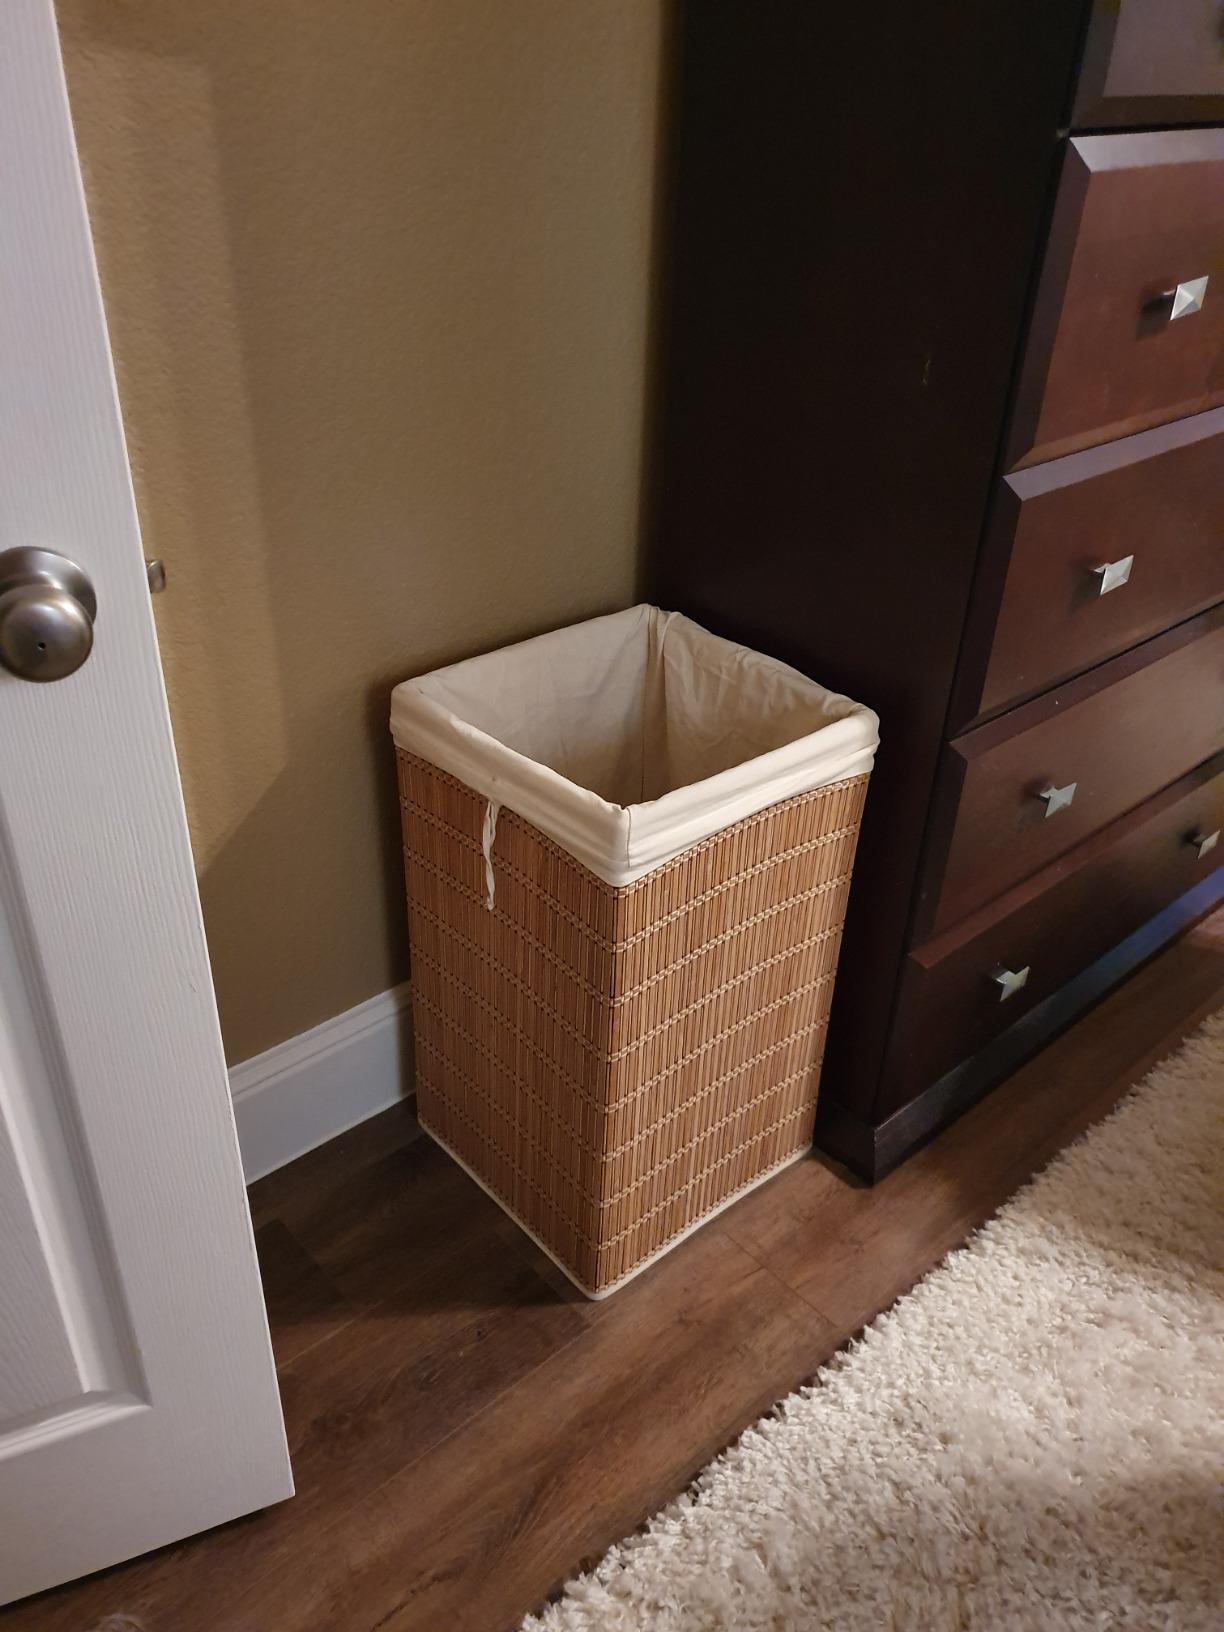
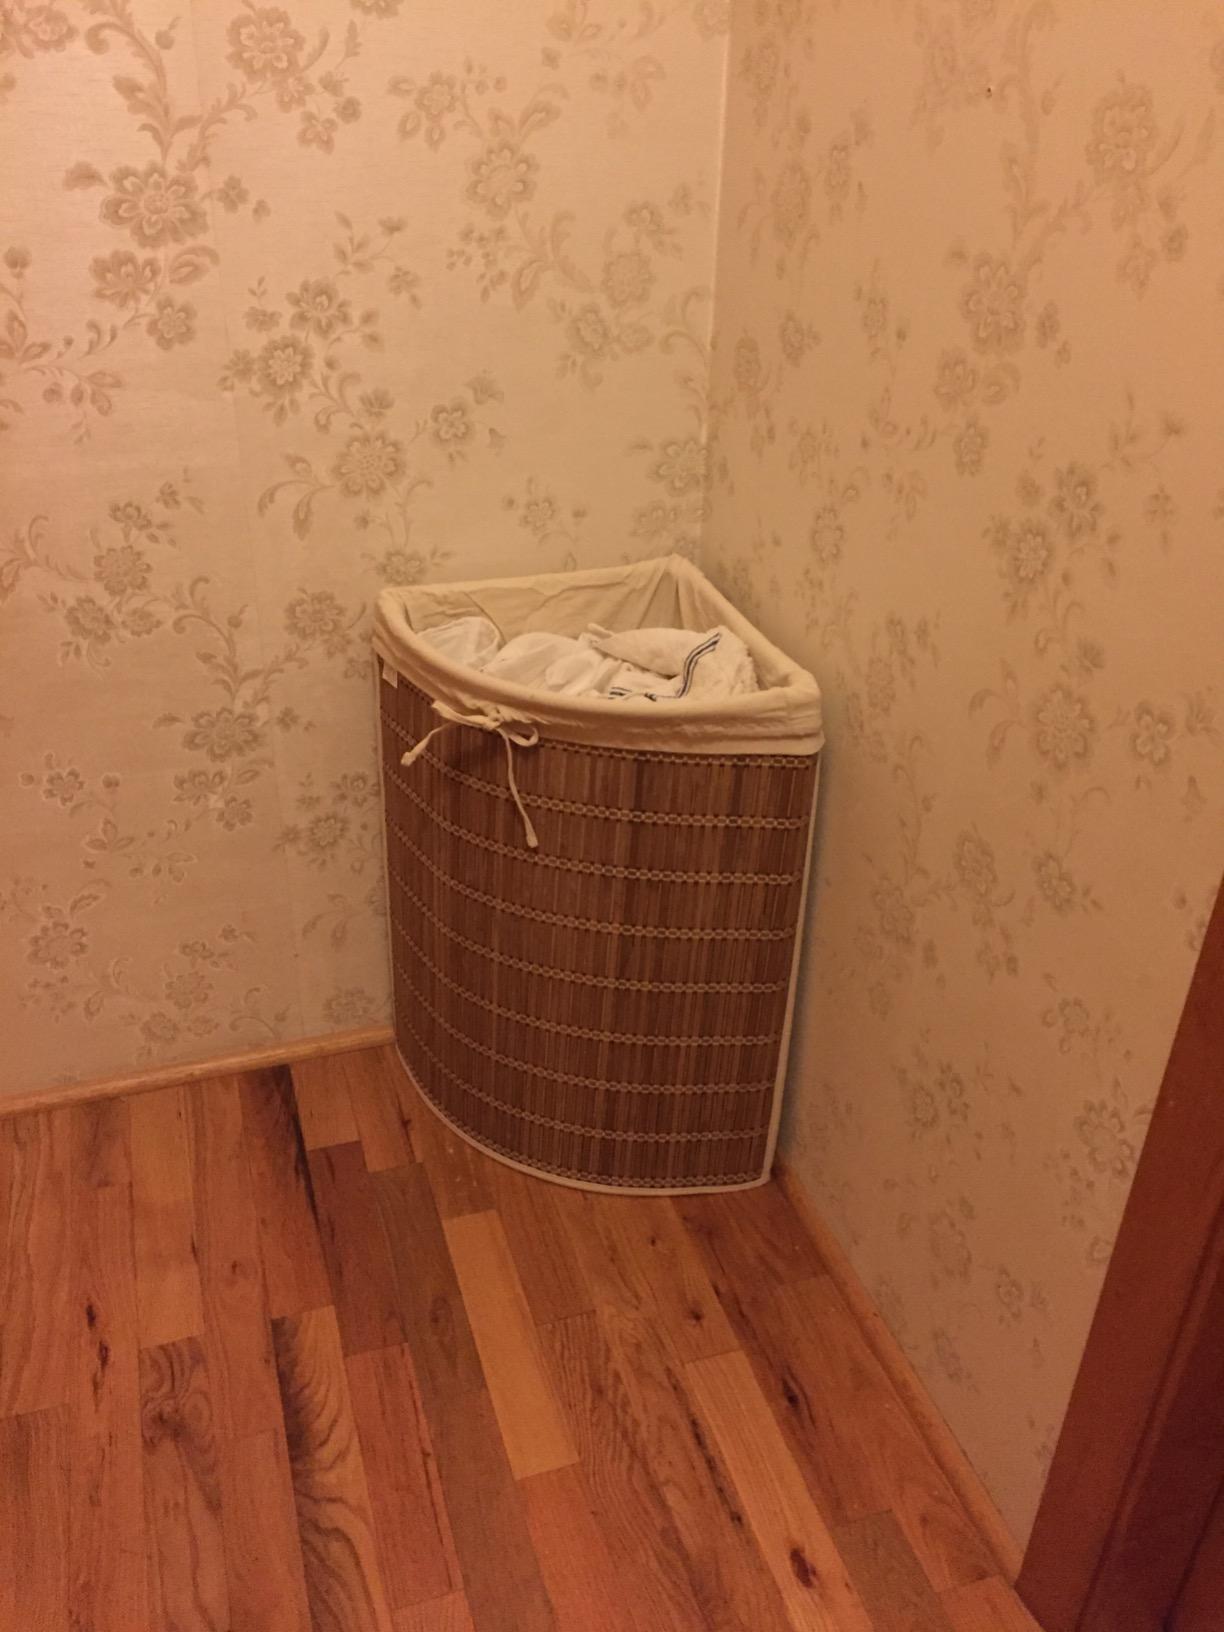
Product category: items_hamper
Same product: no